Grimes

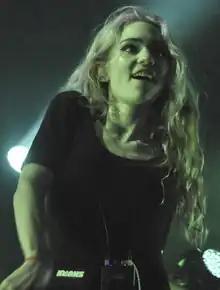
Grimes in 2014

Claire Elise Boucher (born March 17, 1988), known professionally as Grimes, is a Canadian musician, singer, songwriter, and record producer. Her lyrics often touch on science fiction and feminist themes. The visuals in her videos are elaborate and sometimes have fantasy themes. She has released five studio albums.